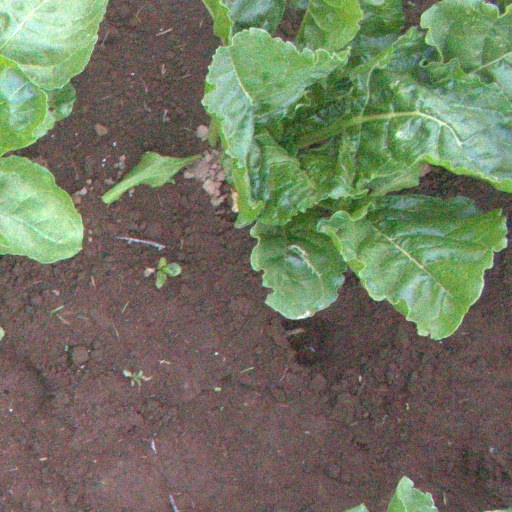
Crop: sugar beet